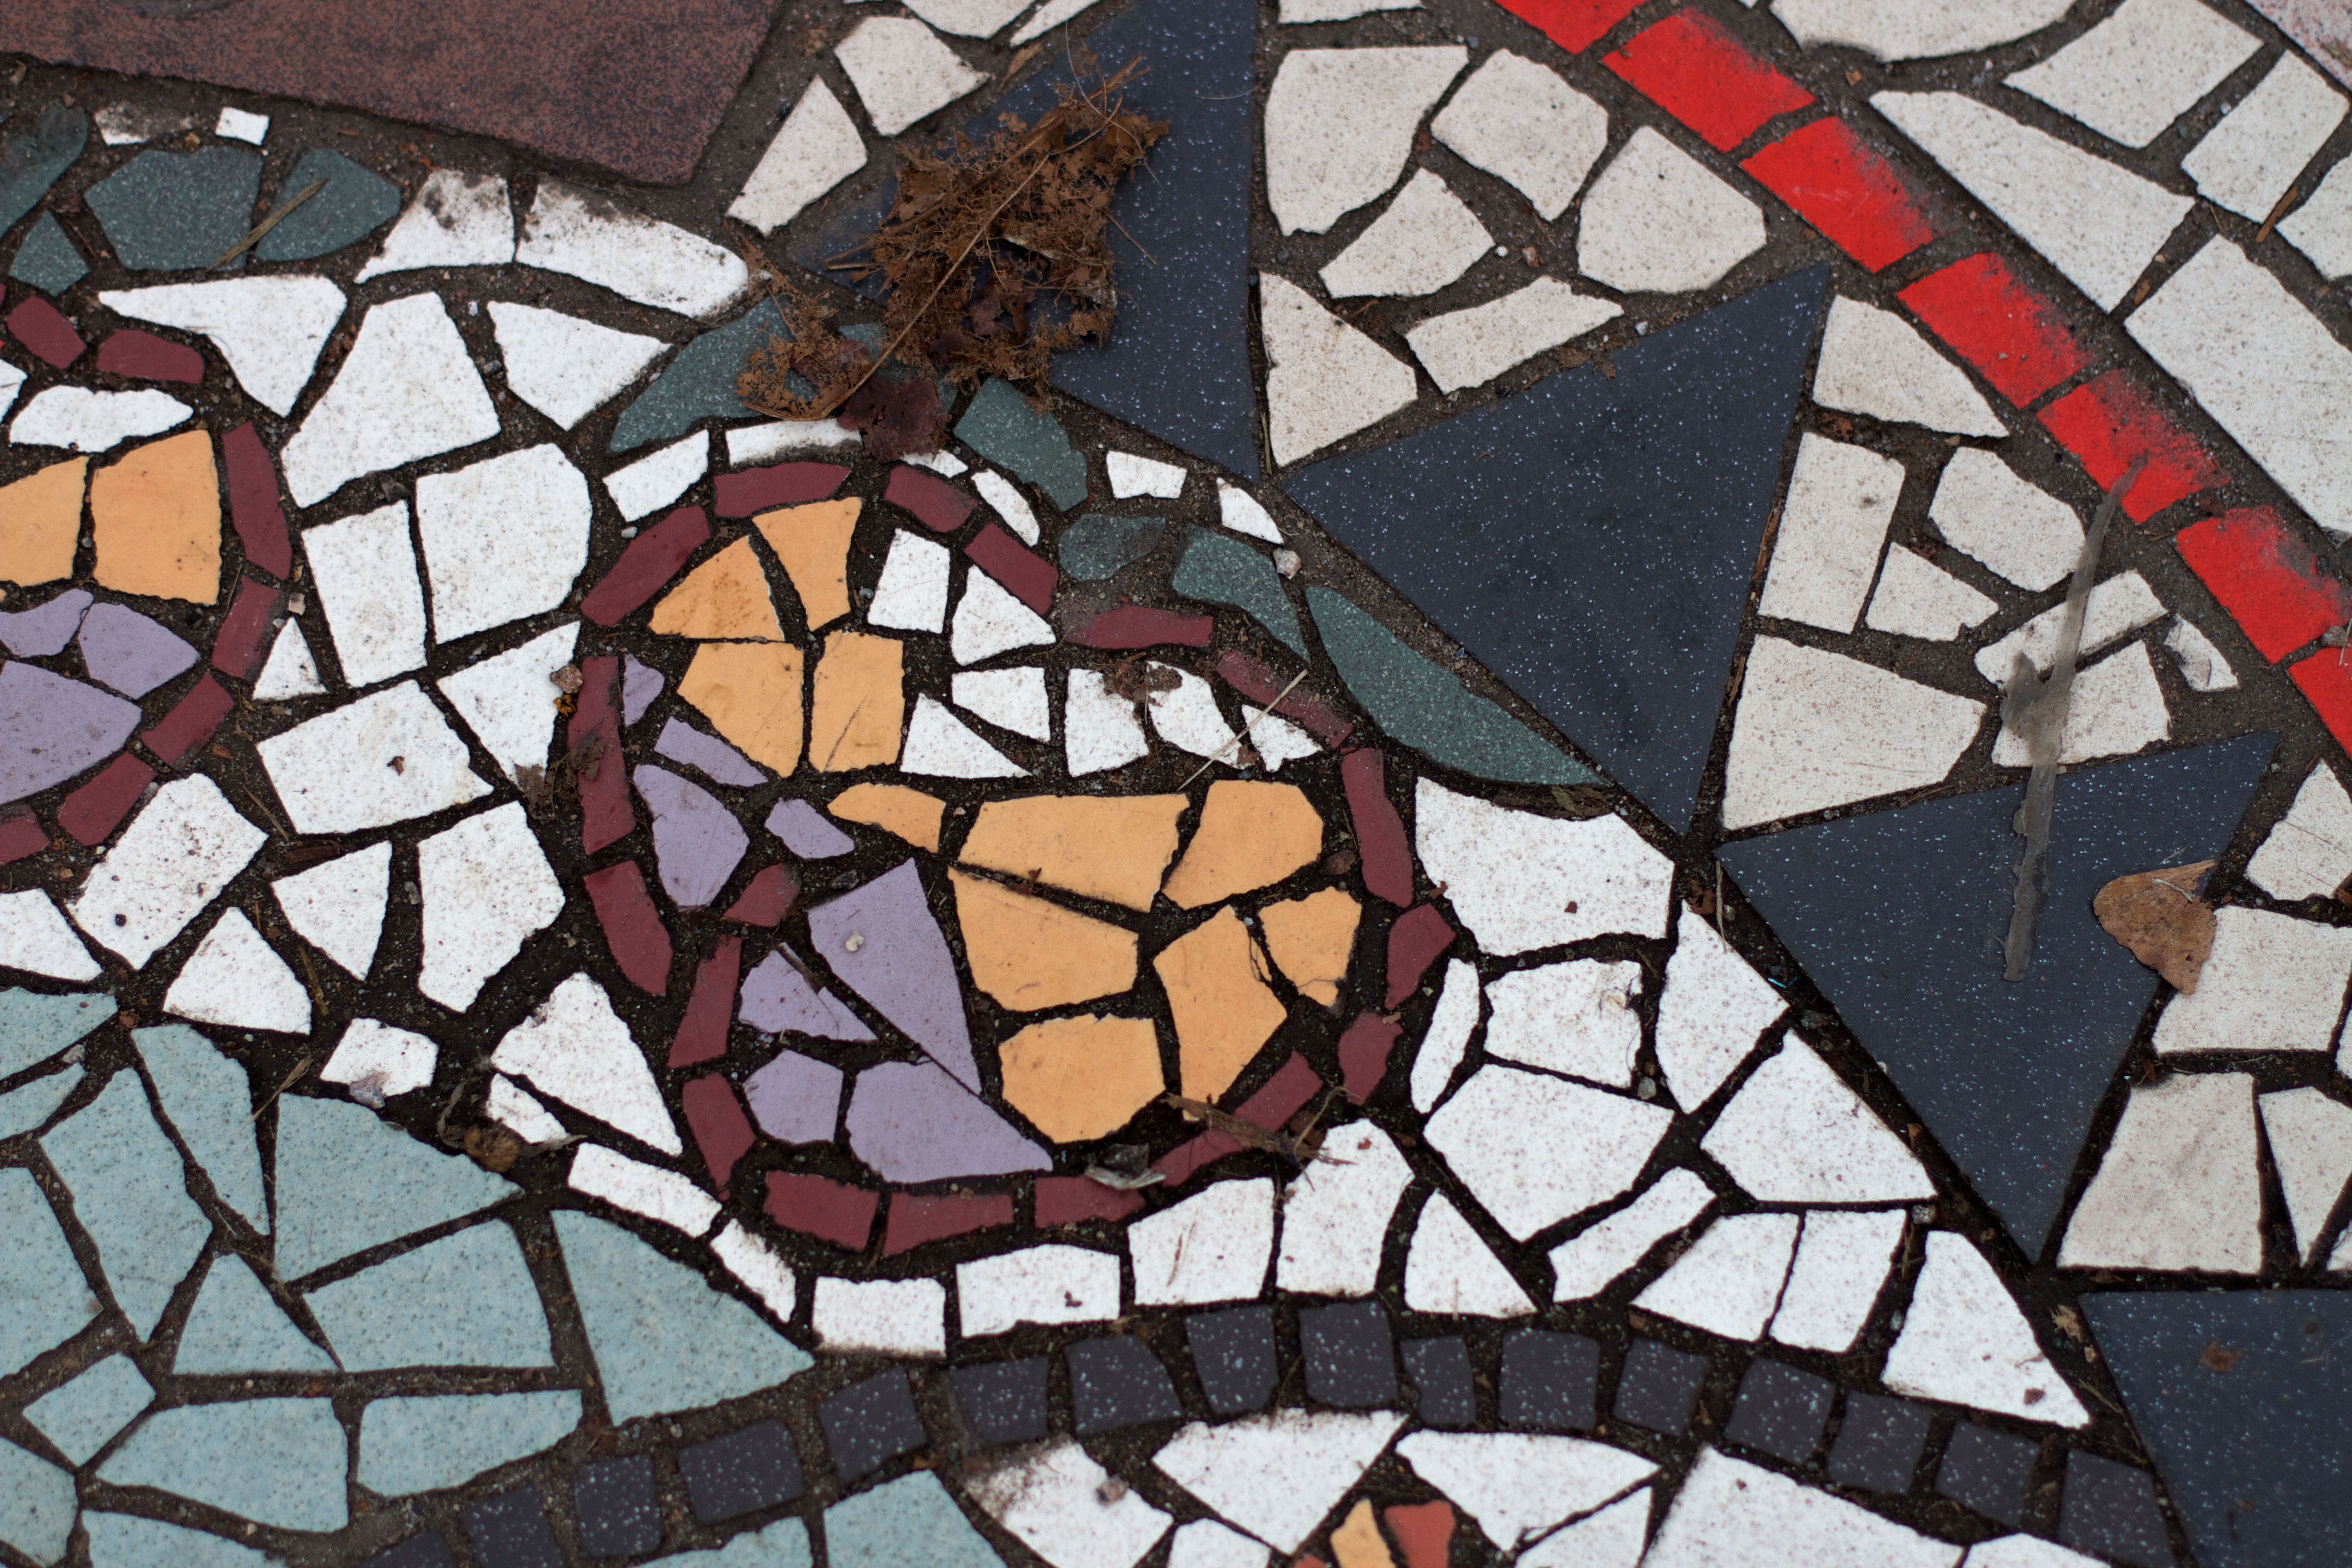
floor, window, glass, pattern, material, stained glass, circle, art, design, symmetry, mosaic, flooring, road surface